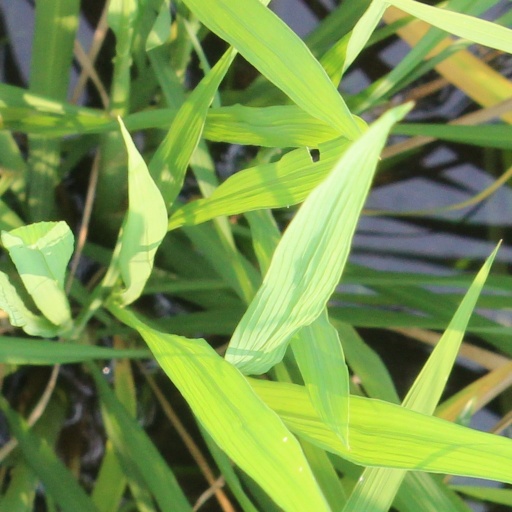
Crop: rice